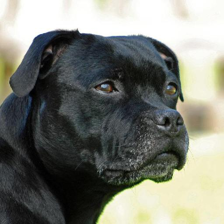
Label: animals